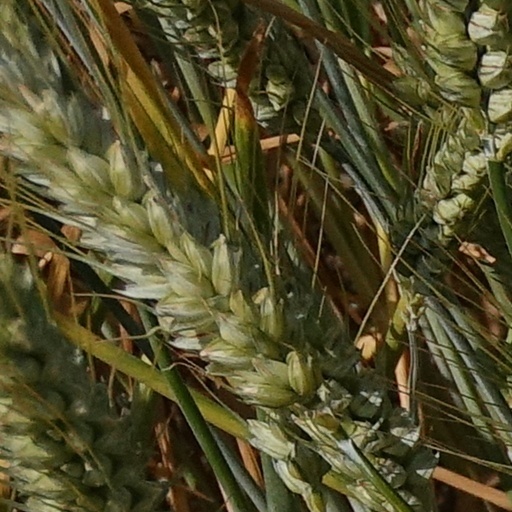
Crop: wheat